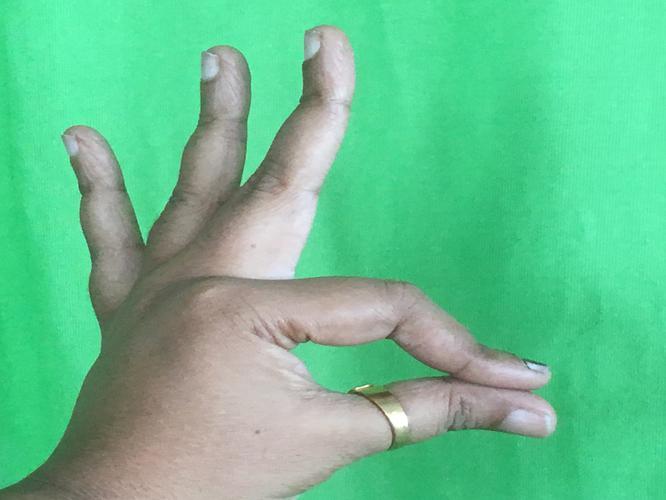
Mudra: Hamsasyam
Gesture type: single_hand